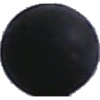
Label: blue_grape